Black Forest North Perimeter Way

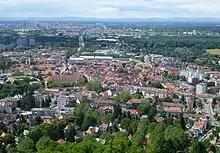
View of Karlsruhe from the Turmberg

One kilometre southwest of the town hall, on the edge of the town, is the Chapel of St. Barbara and Langensteinbach Castle. From Langensteinbach Town Hall the route runs in the direction of the A 8 motorway, which it passes under at Karlsbad. Passing Stupferich it continues via the Thomashof and Rittnerthof to the hill of Turmberg. From there the destination of Karlsruhe-Durlach is already visible and is reached after a steep descent. The waymarking ends in Durlach at the terminus of the tramway line.